Logarithm

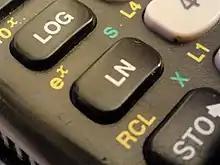
The logarithm keys (LOG for base 10 and LN for base ) on a TI-83 Plus graphing calculator

Logarithms are easy to compute in some cases, such as . In general, logarithms can be calculated using power series or the arithmetic–geometric mean, or be retrieved from a precalculated logarithm table that provides a fixed precision. Newton's method, an iterative method to solve equations approximately, can also be used to calculate the logarithm, because its inverse function, the exponential function, can be computed efficiently. Using look-up tables, CORDIC-like methods can be used to compute logarithms by using only the operations of addition and bit shifts. Moreover, the binary logarithm algorithm calculates recursively, based on repeated squarings of , taking advantage of the relation